Excel Dryer

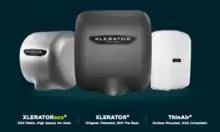
Three products from Excel Dryer, including the ThinAir, Xlerator and XleratorECO

Excel Dryer is an American manufacturer of hand dryers, based in East Longmeadow, Massachusetts. The company manufactures its dryers in the United States with most parts coming from U.S. suppliers.